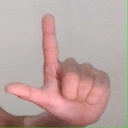
अक्षर: ल